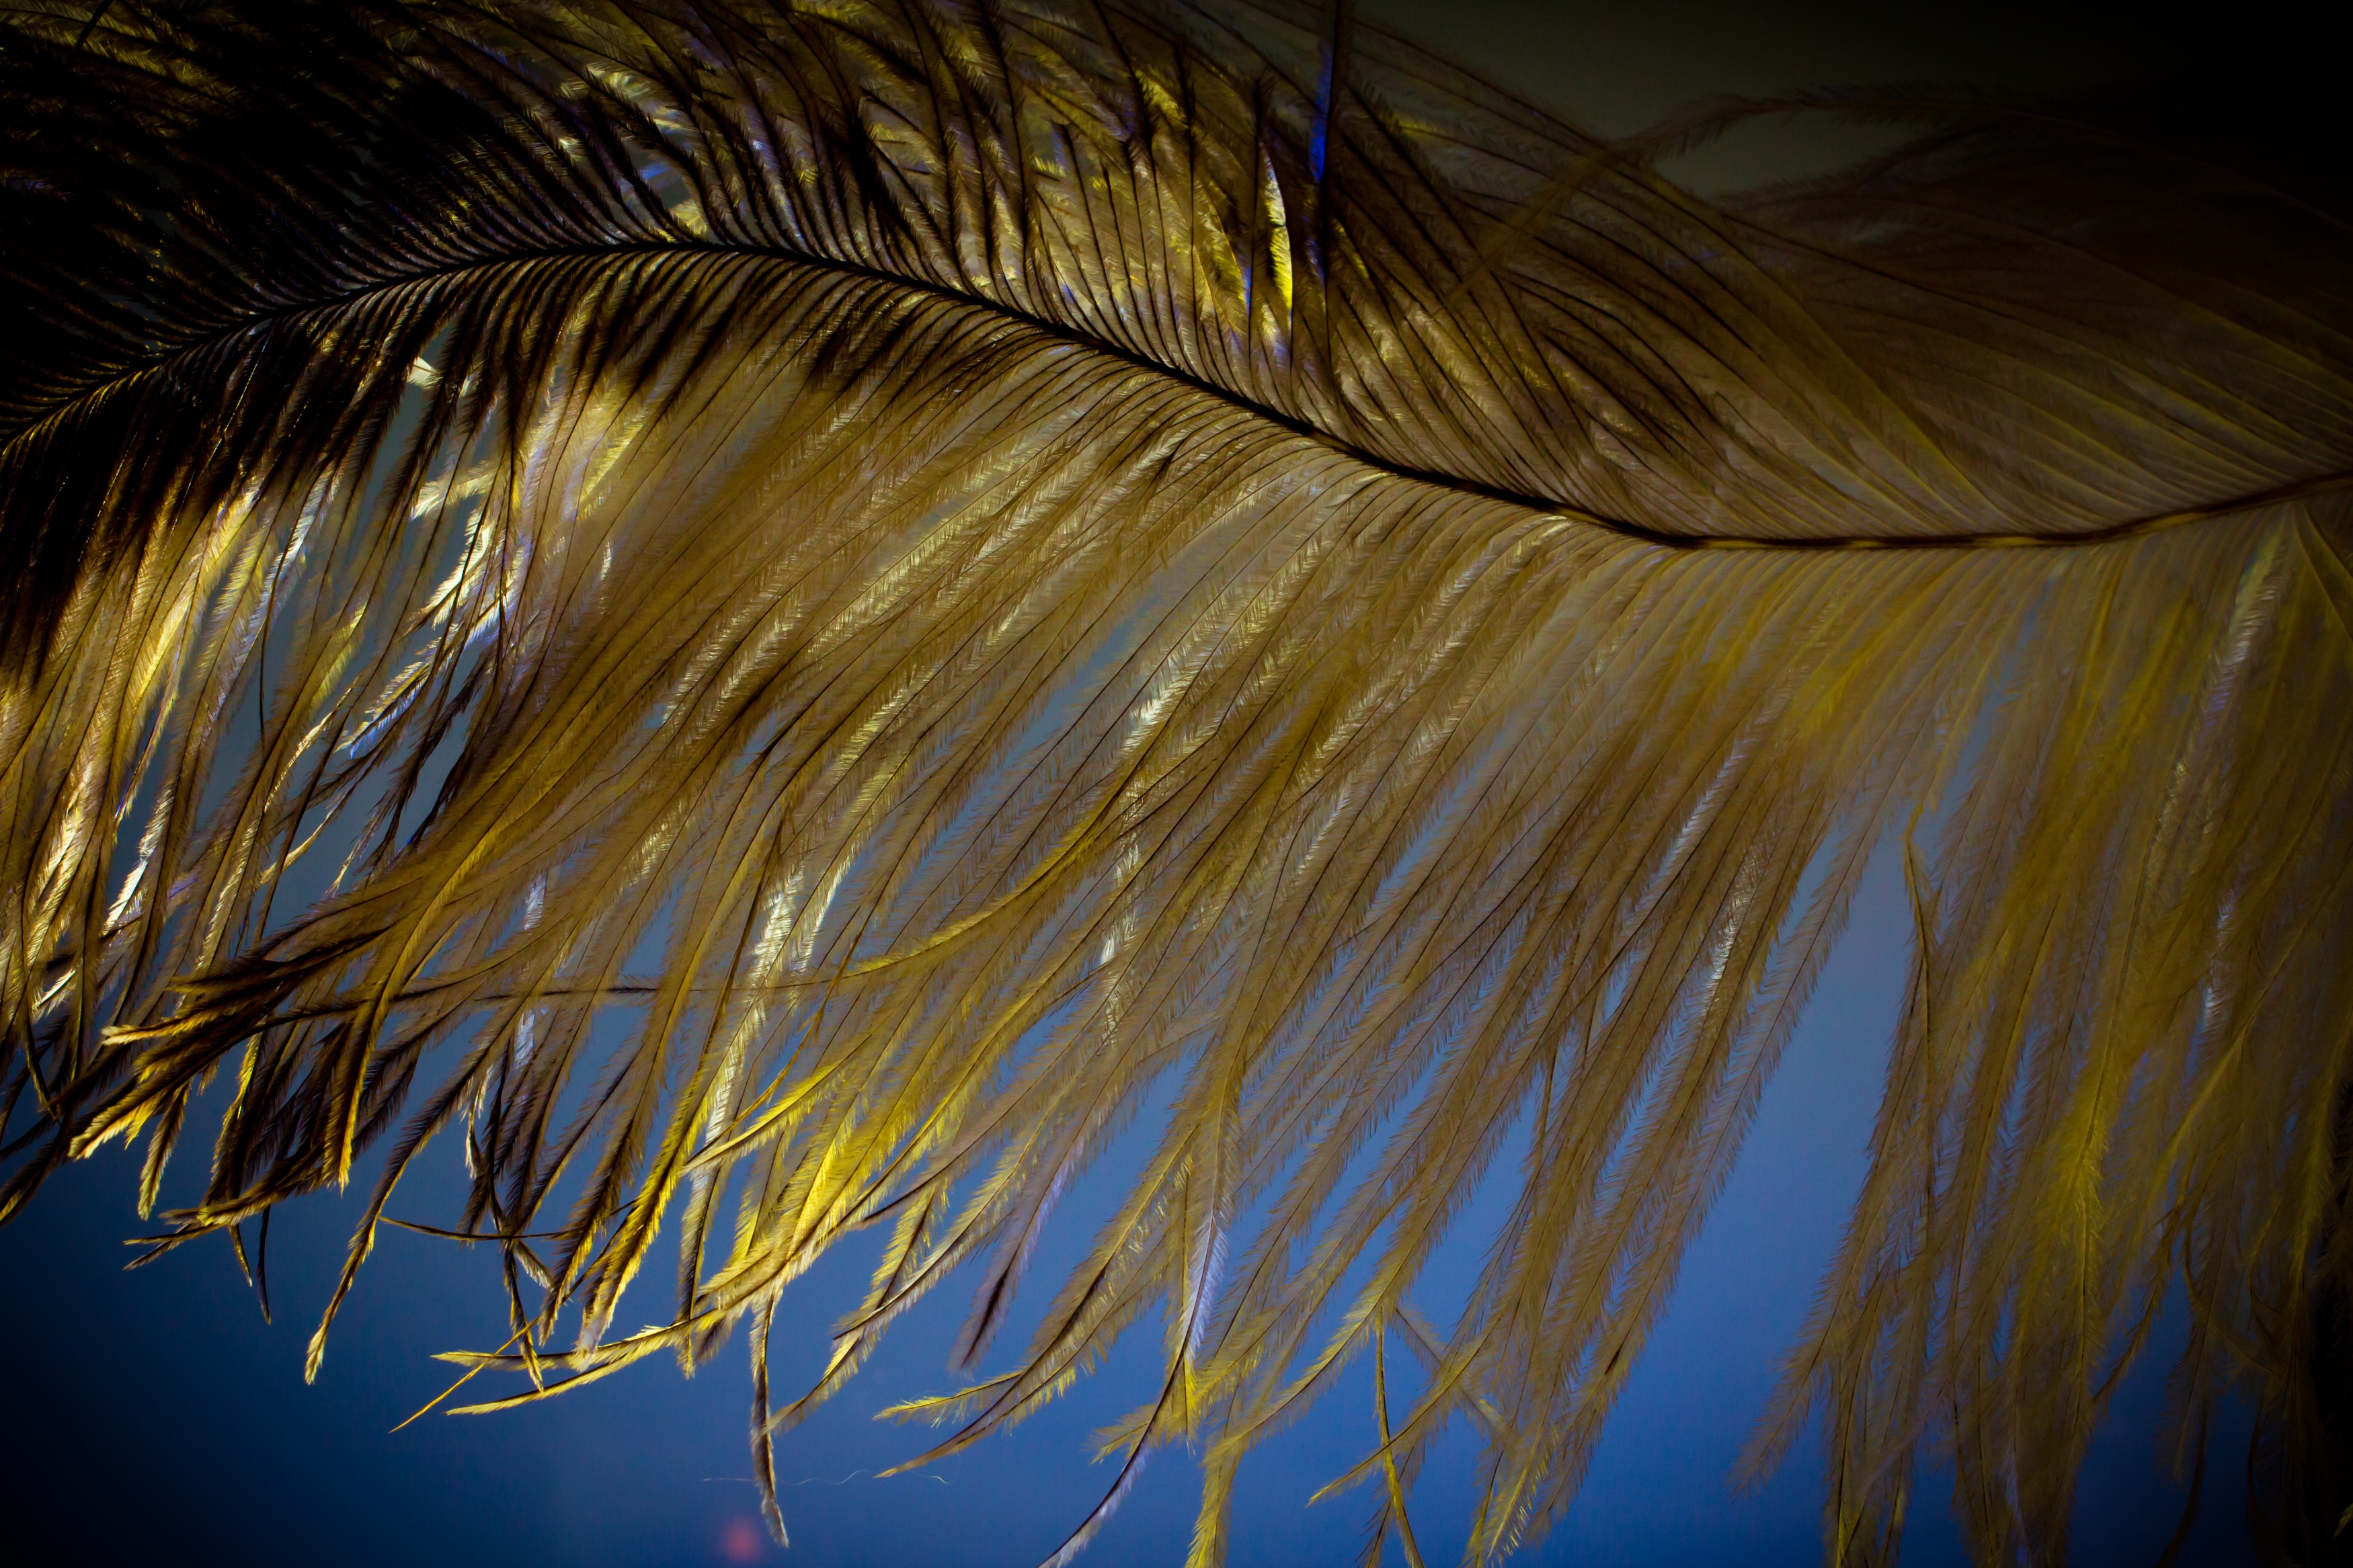
bird, wing, light, night, sunlight, leaf, spring, reflection, close, plumage, close up, tender, strauss, spring dress, macro photography, airy, bird feather, ease, strauss spring, fractal art